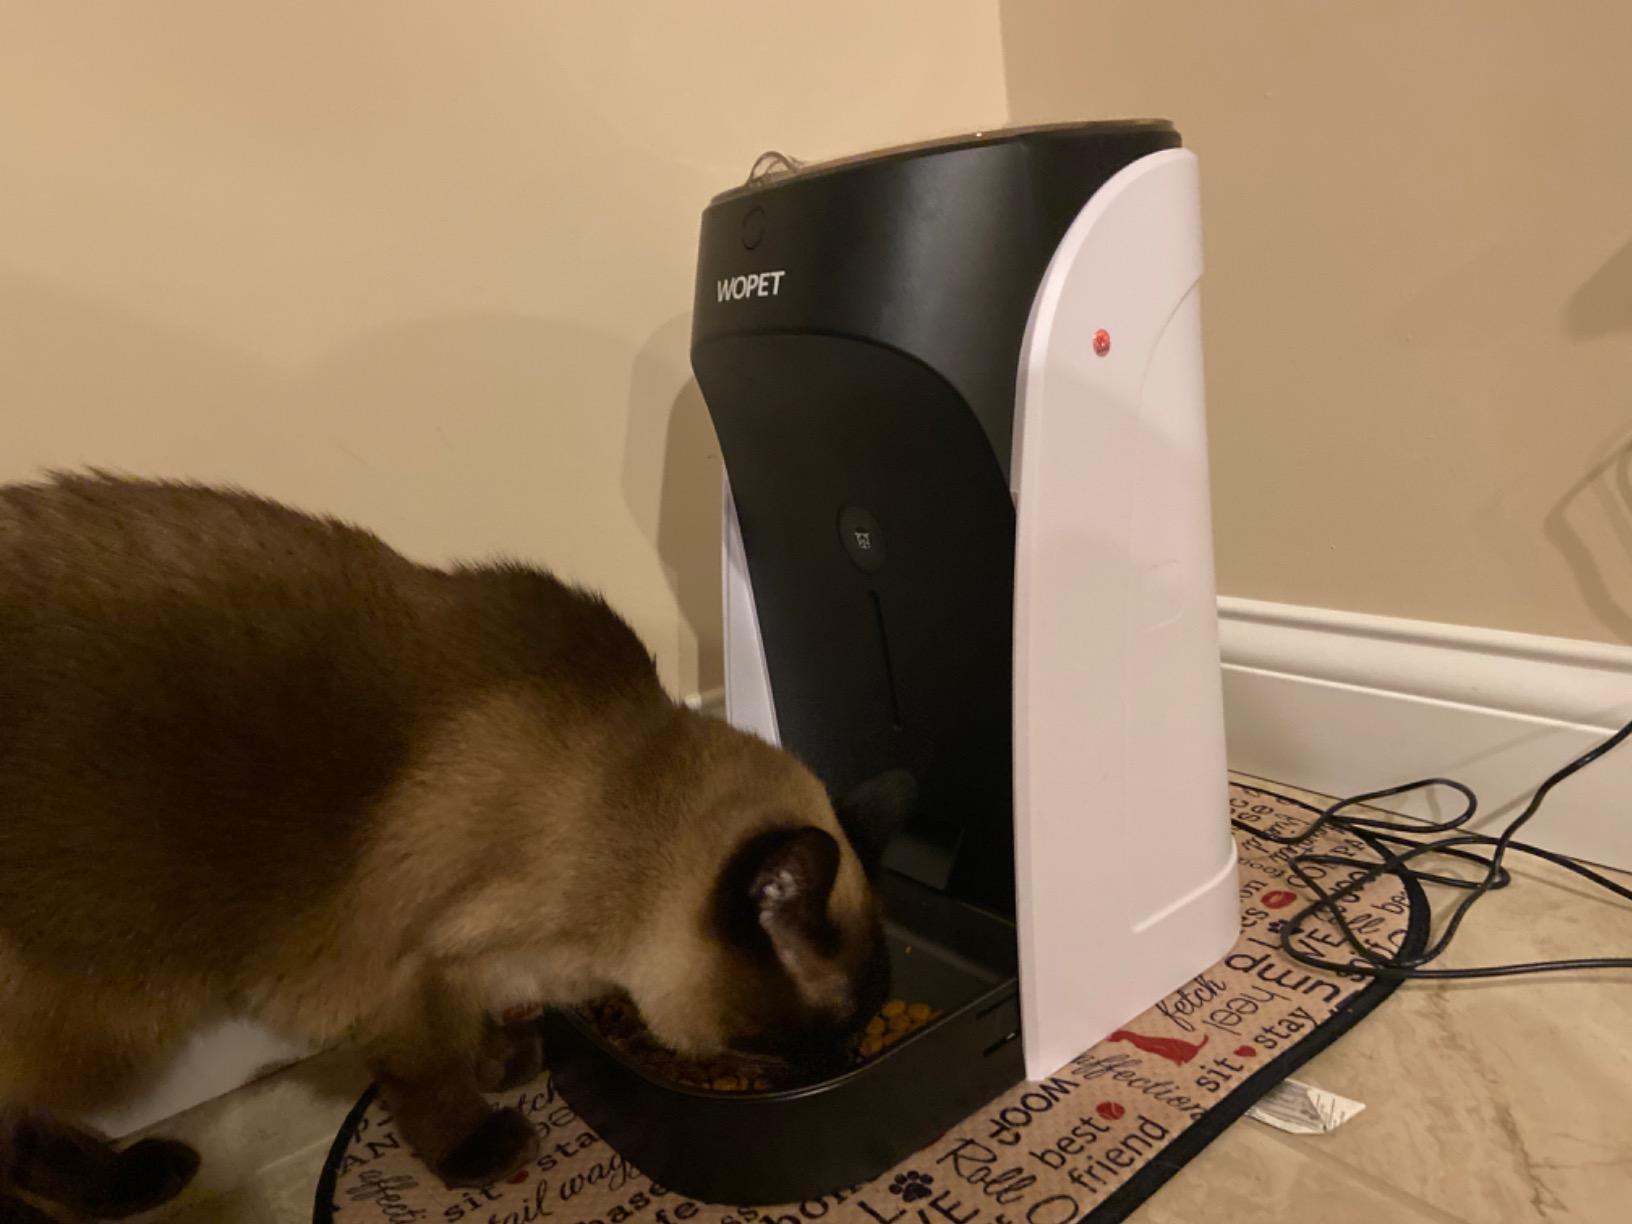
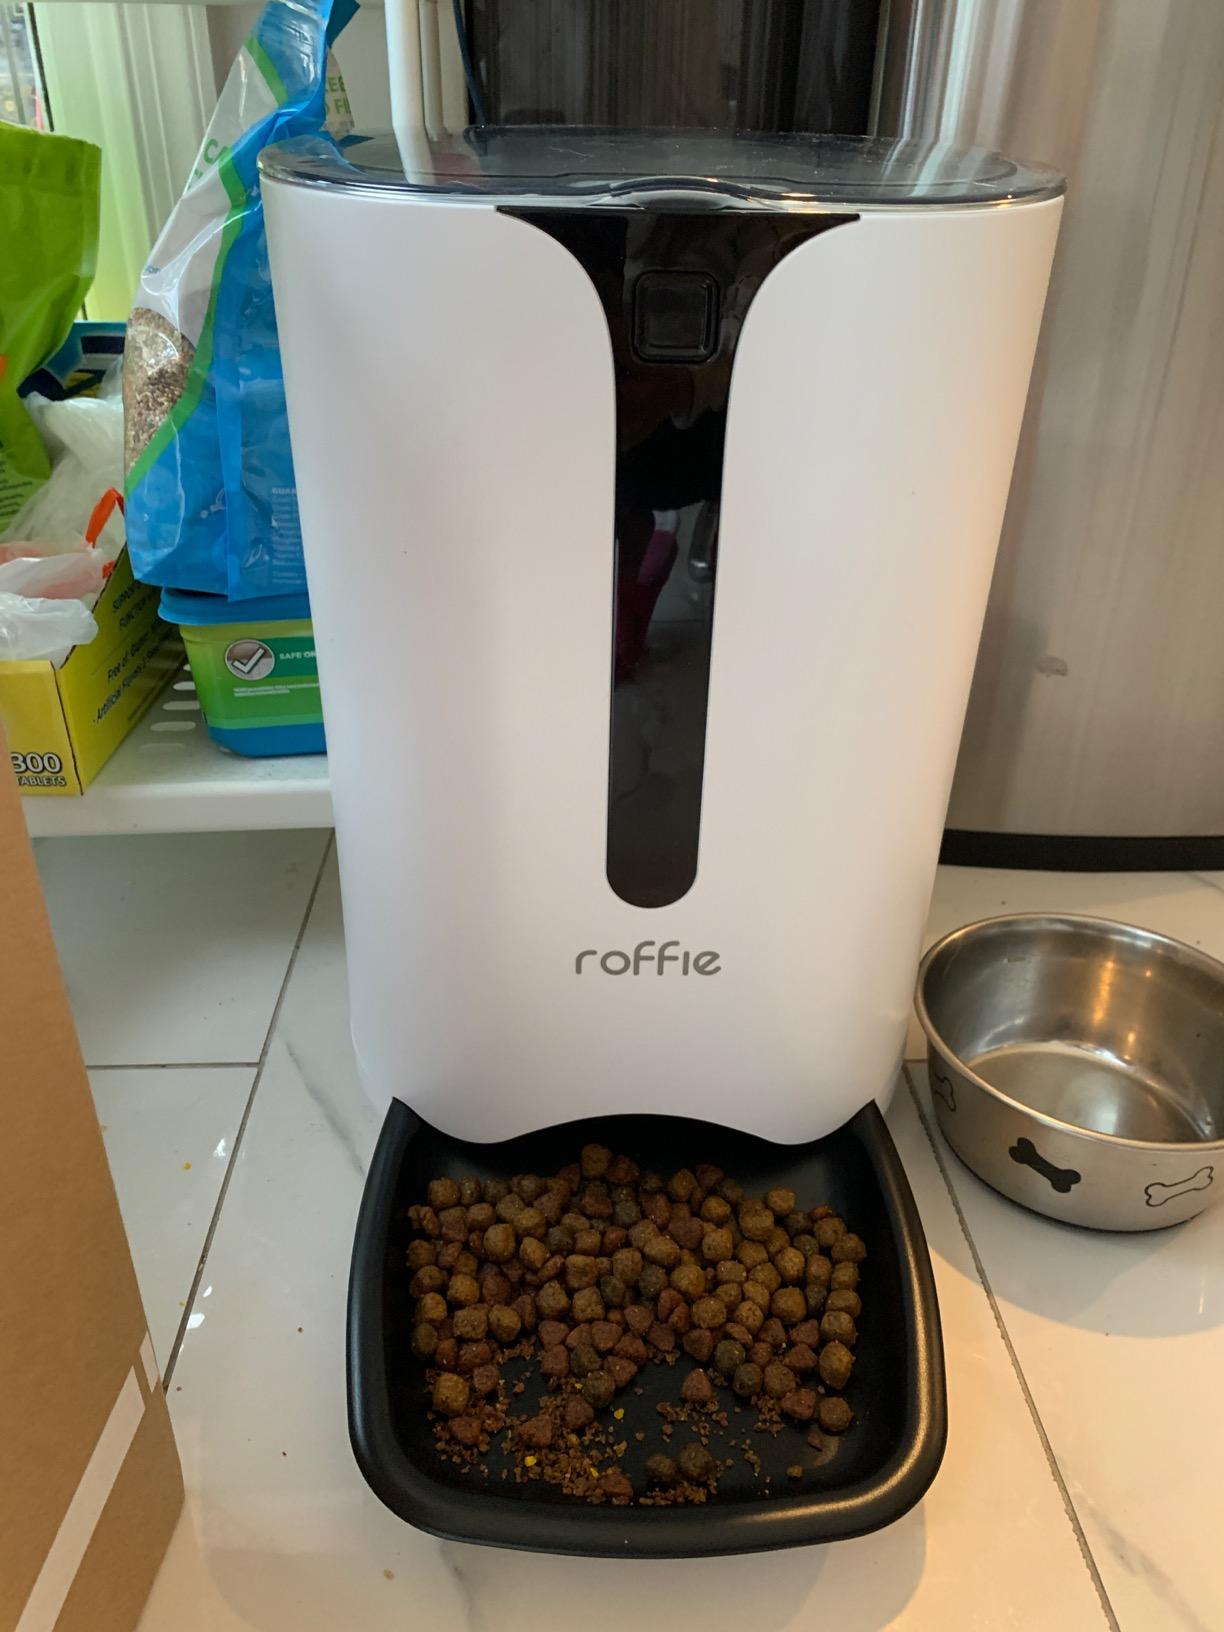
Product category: items_feeder
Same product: no